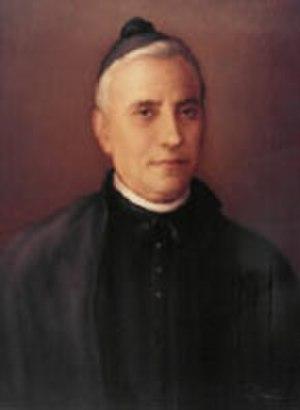
Le pape Jean-Paul II a canonisé, pendant son pontificat 482 saints, au cours de 52 cérémonies de canonisation, parmi lesquelles 38 se sont déroulées au Vatican et 14 au cours des visites pastorales qu'il a effectuées hors d'Italie. En presque 27 ans de pontificat, Jean-Paul II a quasiment canonisé autant de personnes que durant les cinq derniers siècles.
Cette liste de saints concerne les saints, bienheureux, et vénérables reconnus comme tels par l'Église catholique, ayant vécu au XXᵉ siècle. Sur cette période, l'Église a donné comme modèles évangéliques 152 saints et 2 038 bienheureux.
Joseph Manyanet y Vives est un prêtre fondateur des fils de la Sainte-Famille et des filles missionnaires de la Sainte Famille de Nazareth, canonisé par Jean-Paul II le 16 mai 2004.